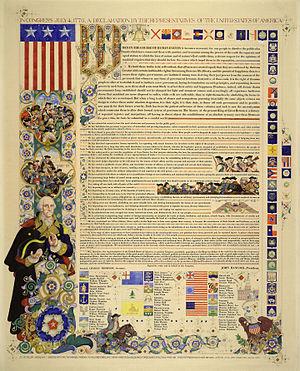
La Déclaration unanime des treize États unis d’Amérique, généralement appelée « Déclaration d'indépendance des États-Unis d'Amérique », est un texte politique par lequel les treize colonies britanniques d'Amérique du Nord ont fait sécession de la Grande-Bretagne le 4 juillet 1776, pour former les « États-Unis d'Amérique ». Ce texte est marqué par l'influence de la philosophie des Lumières et tire également les conséquences de la Révolution anglaise de 1688 : d'après les abus constatés, les délégués des colons estiment qu'ils ont le droit et le devoir de se révolter contre la monarchie britannique. Depuis, le 4 juillet est devenu la fête nationale des États-Unis : l'Independence Day.